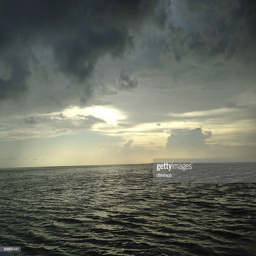
bad storm looming over the ocean